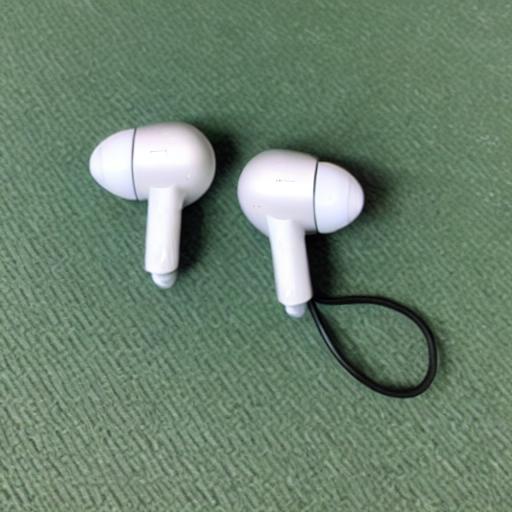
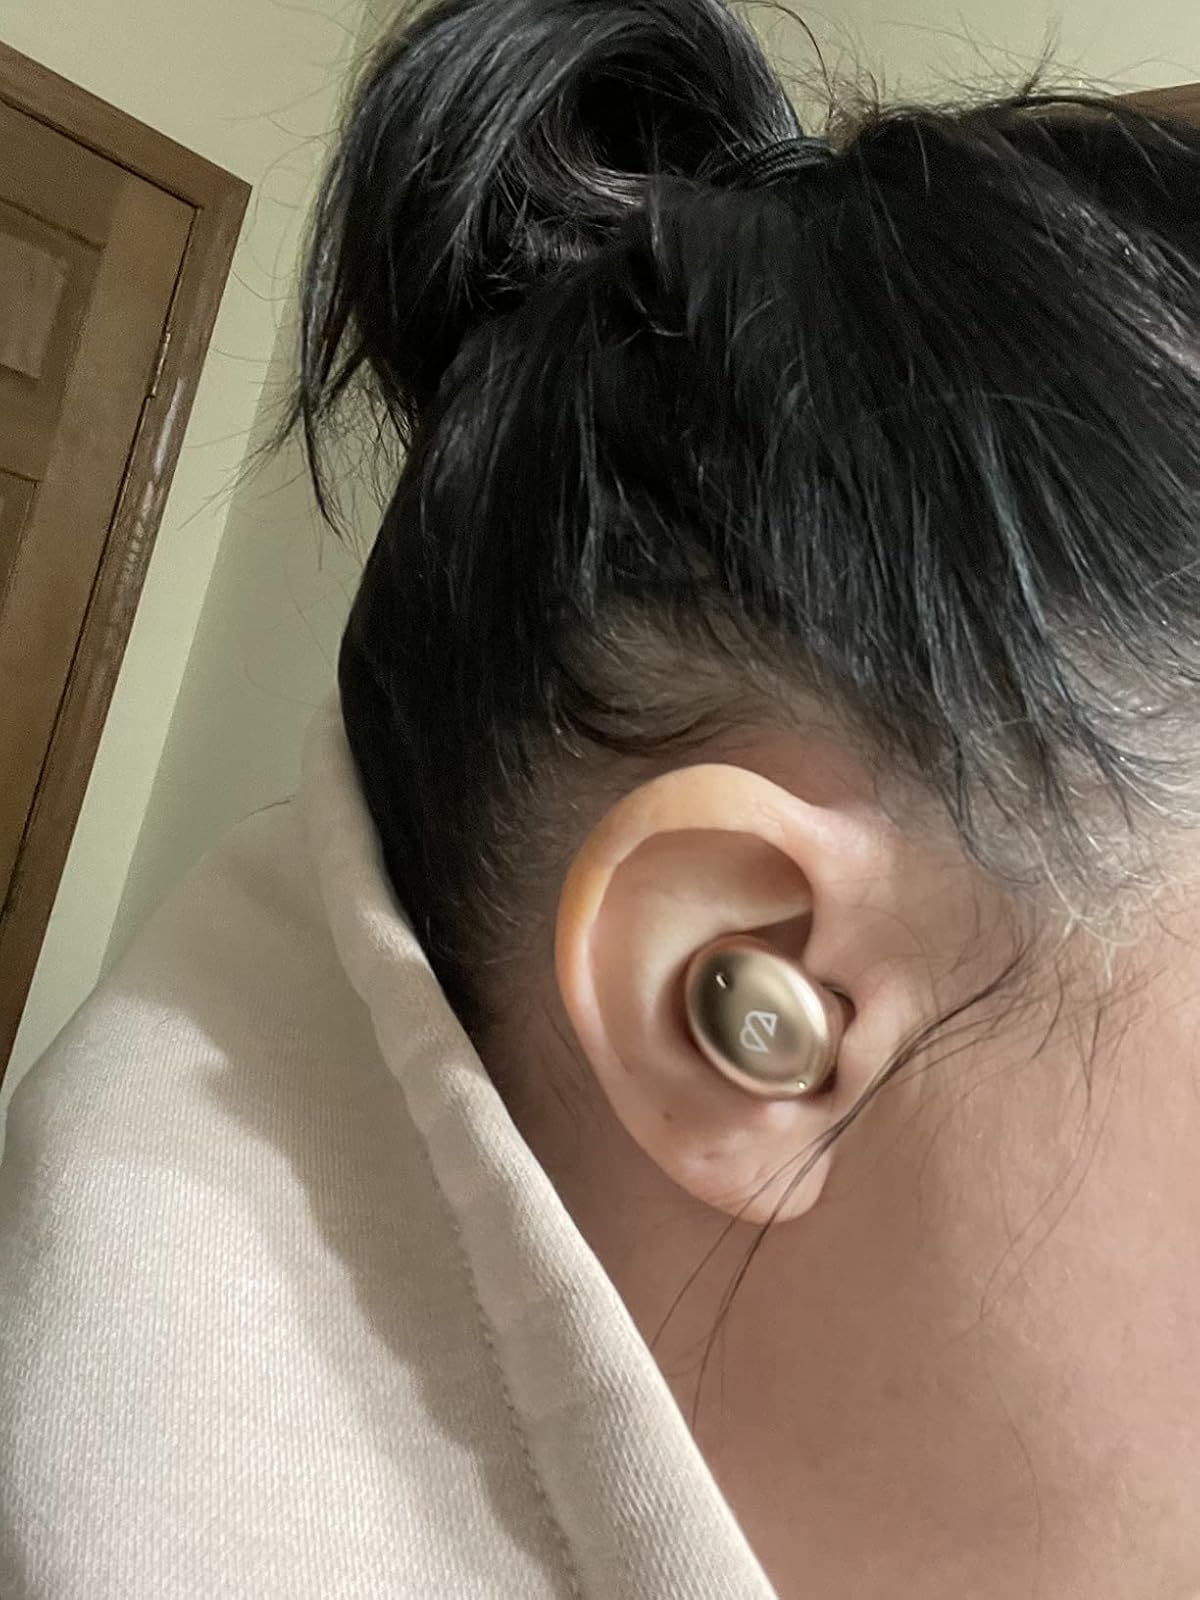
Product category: earbuds
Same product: no